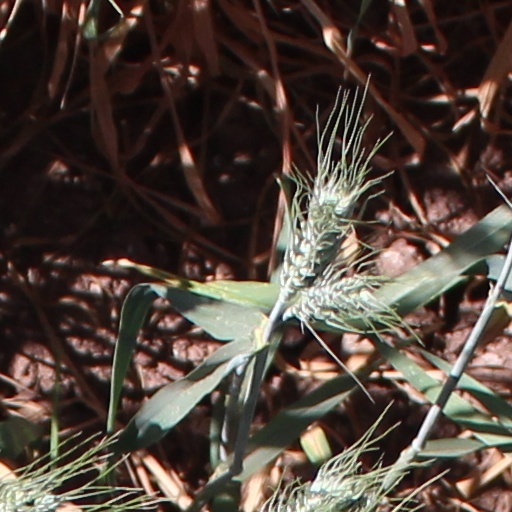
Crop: wheat